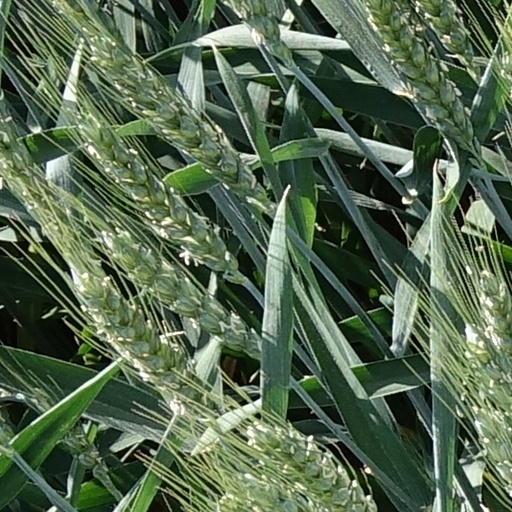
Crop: wheat